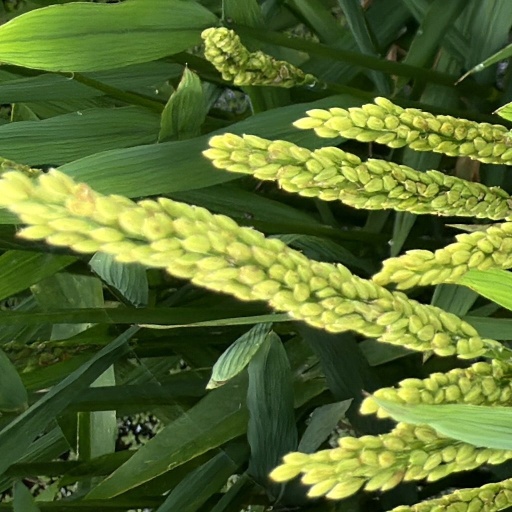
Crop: rice